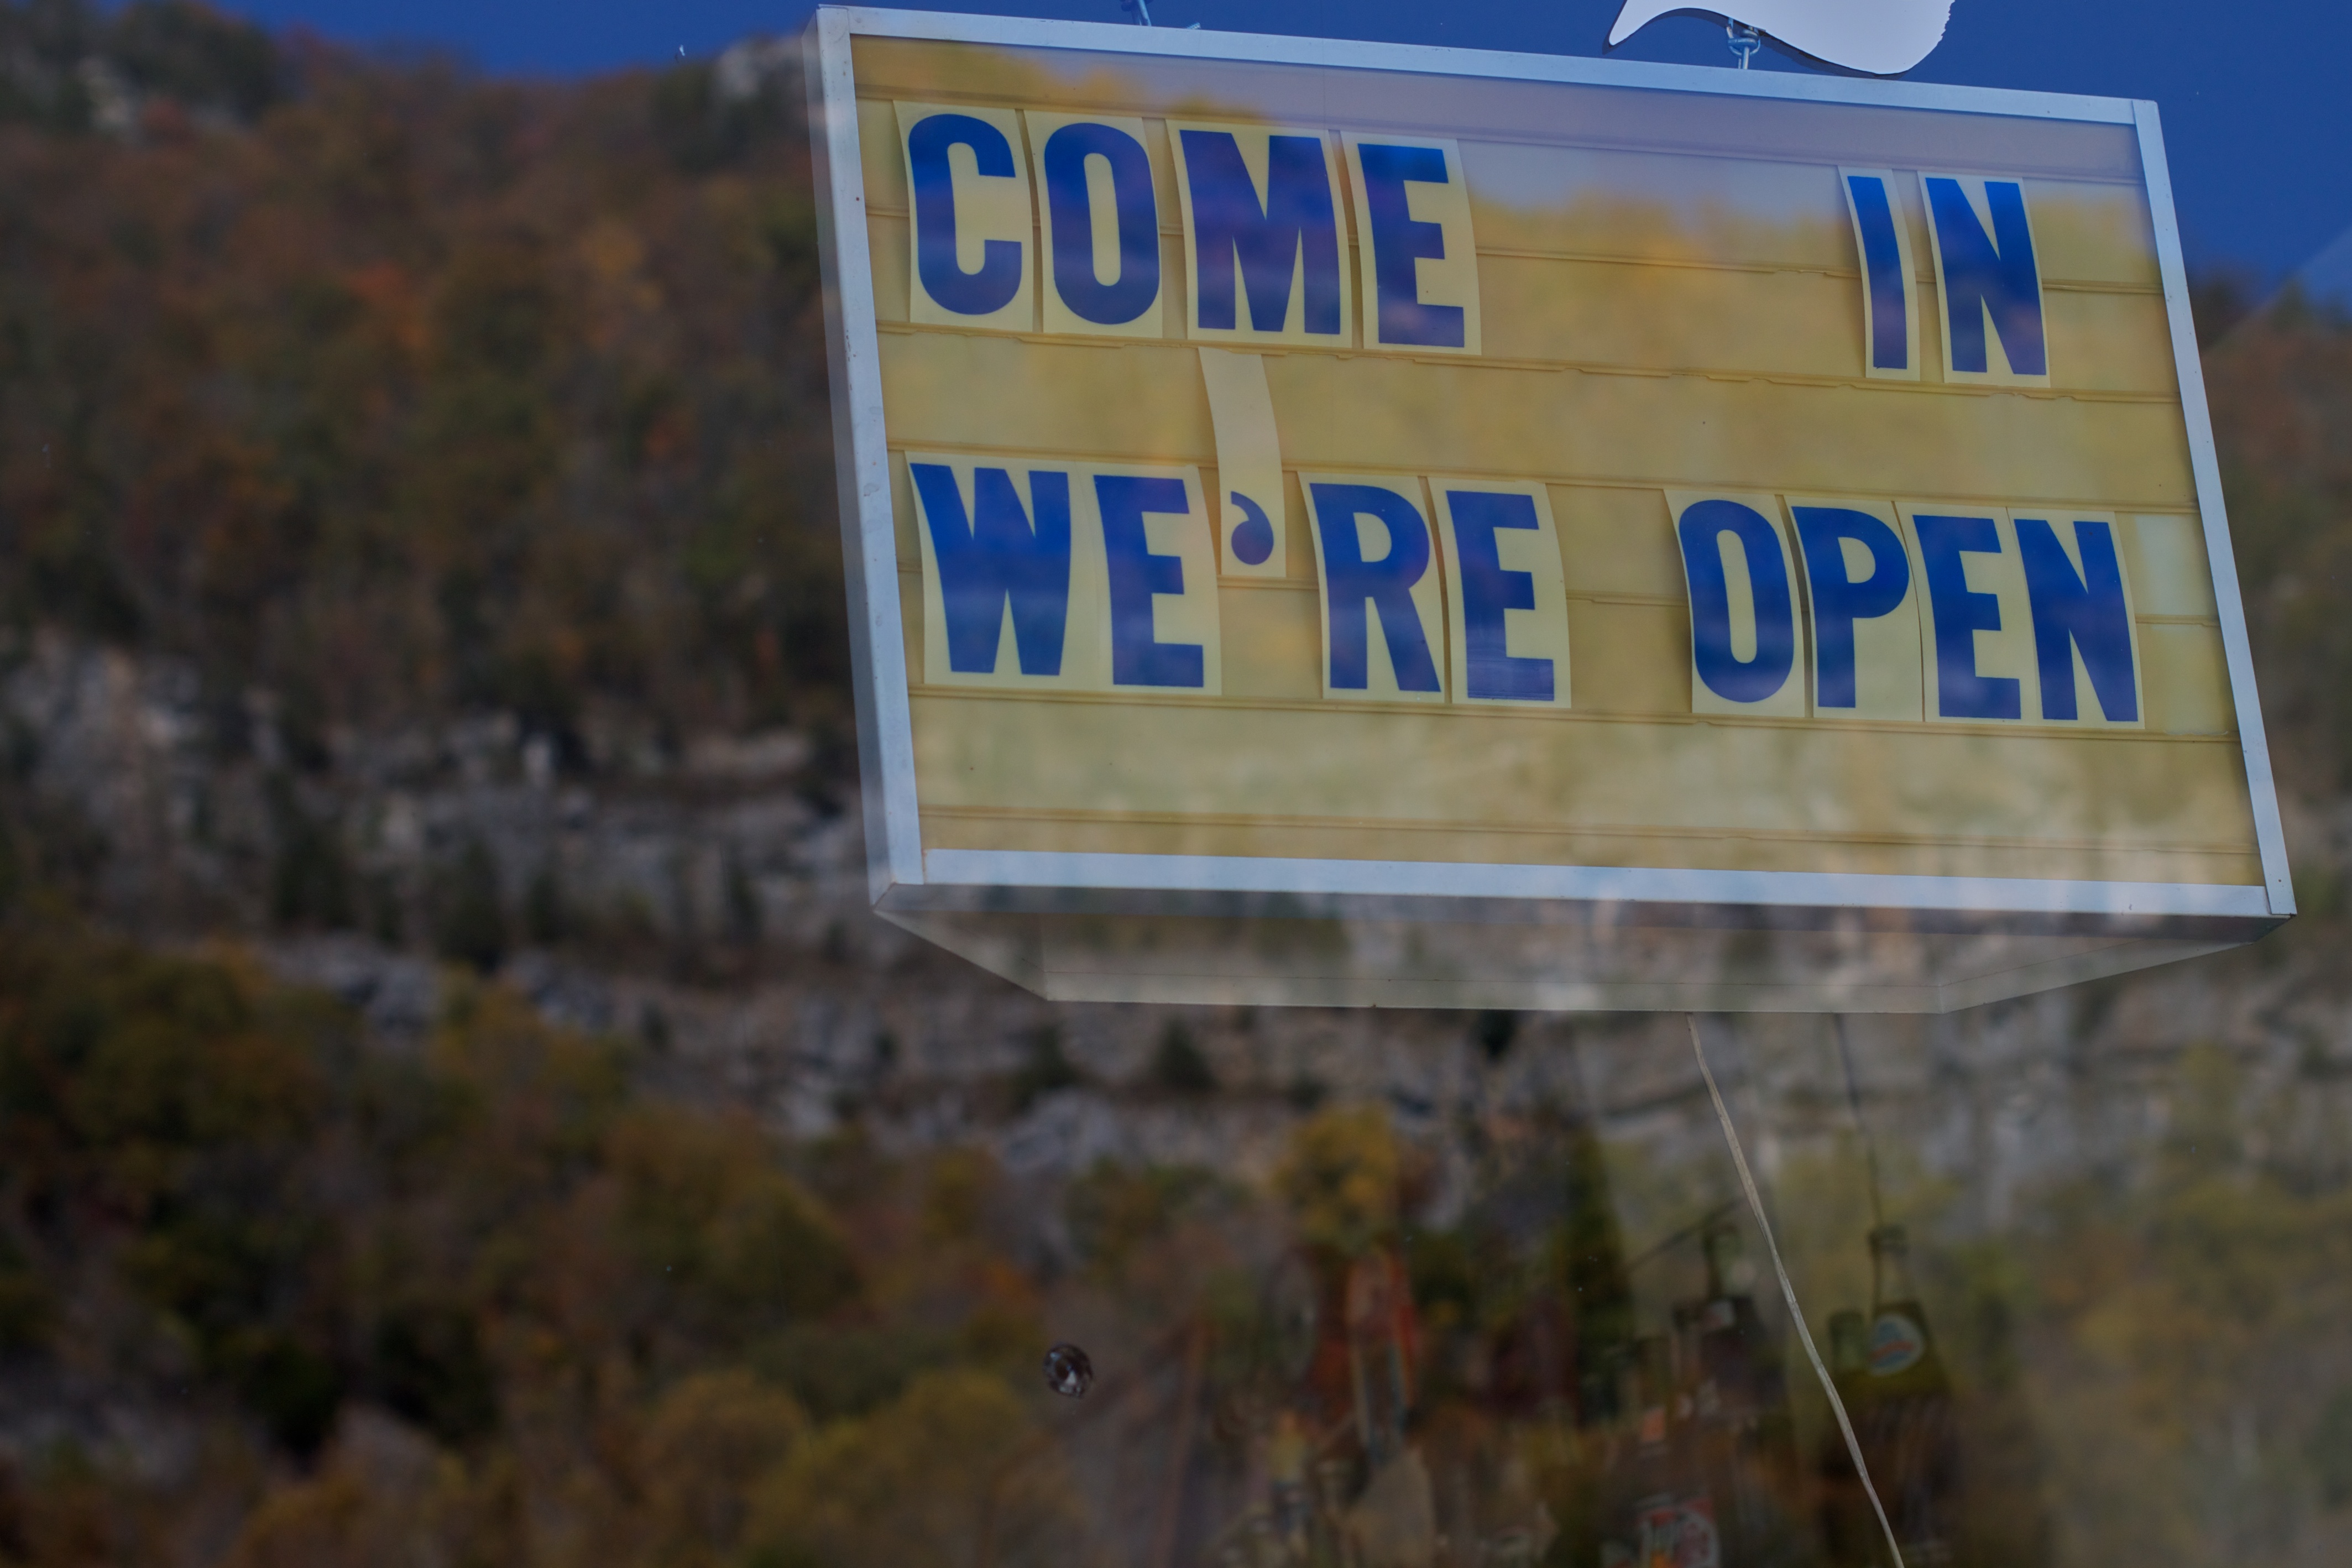
open, sign, street sign, signage, odyssey, traffic sign